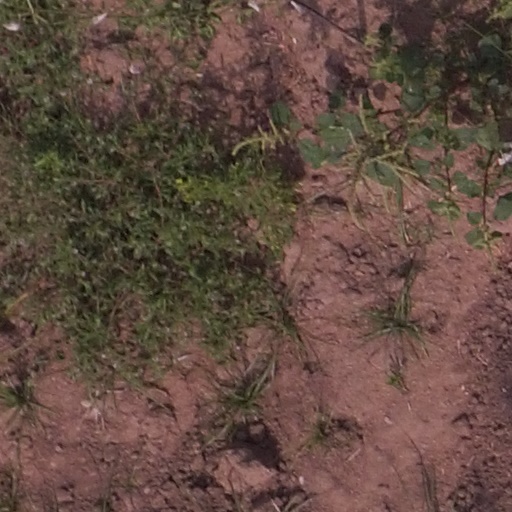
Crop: maize; corn